Fillé

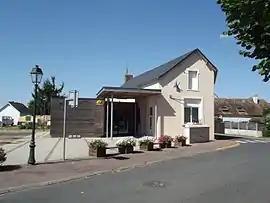
The town hall of Fillé

Fillé is a commune in the Sarthe department in the Pays de la Loire region in north-western France.